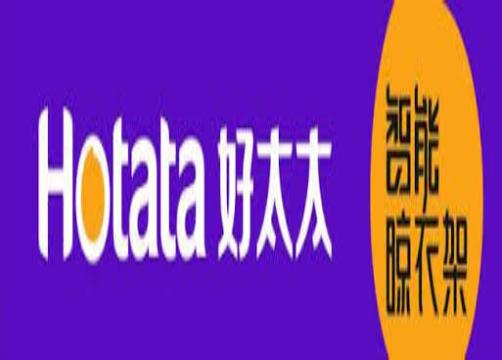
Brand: hotata
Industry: Necessities